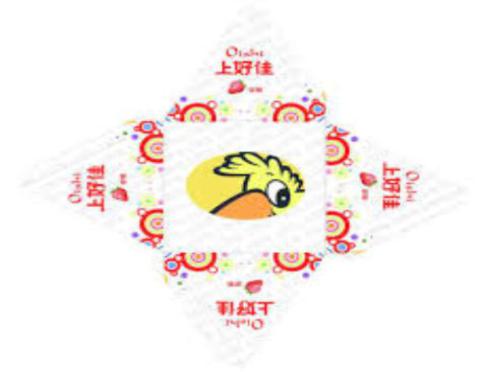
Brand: liwayway
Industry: Food